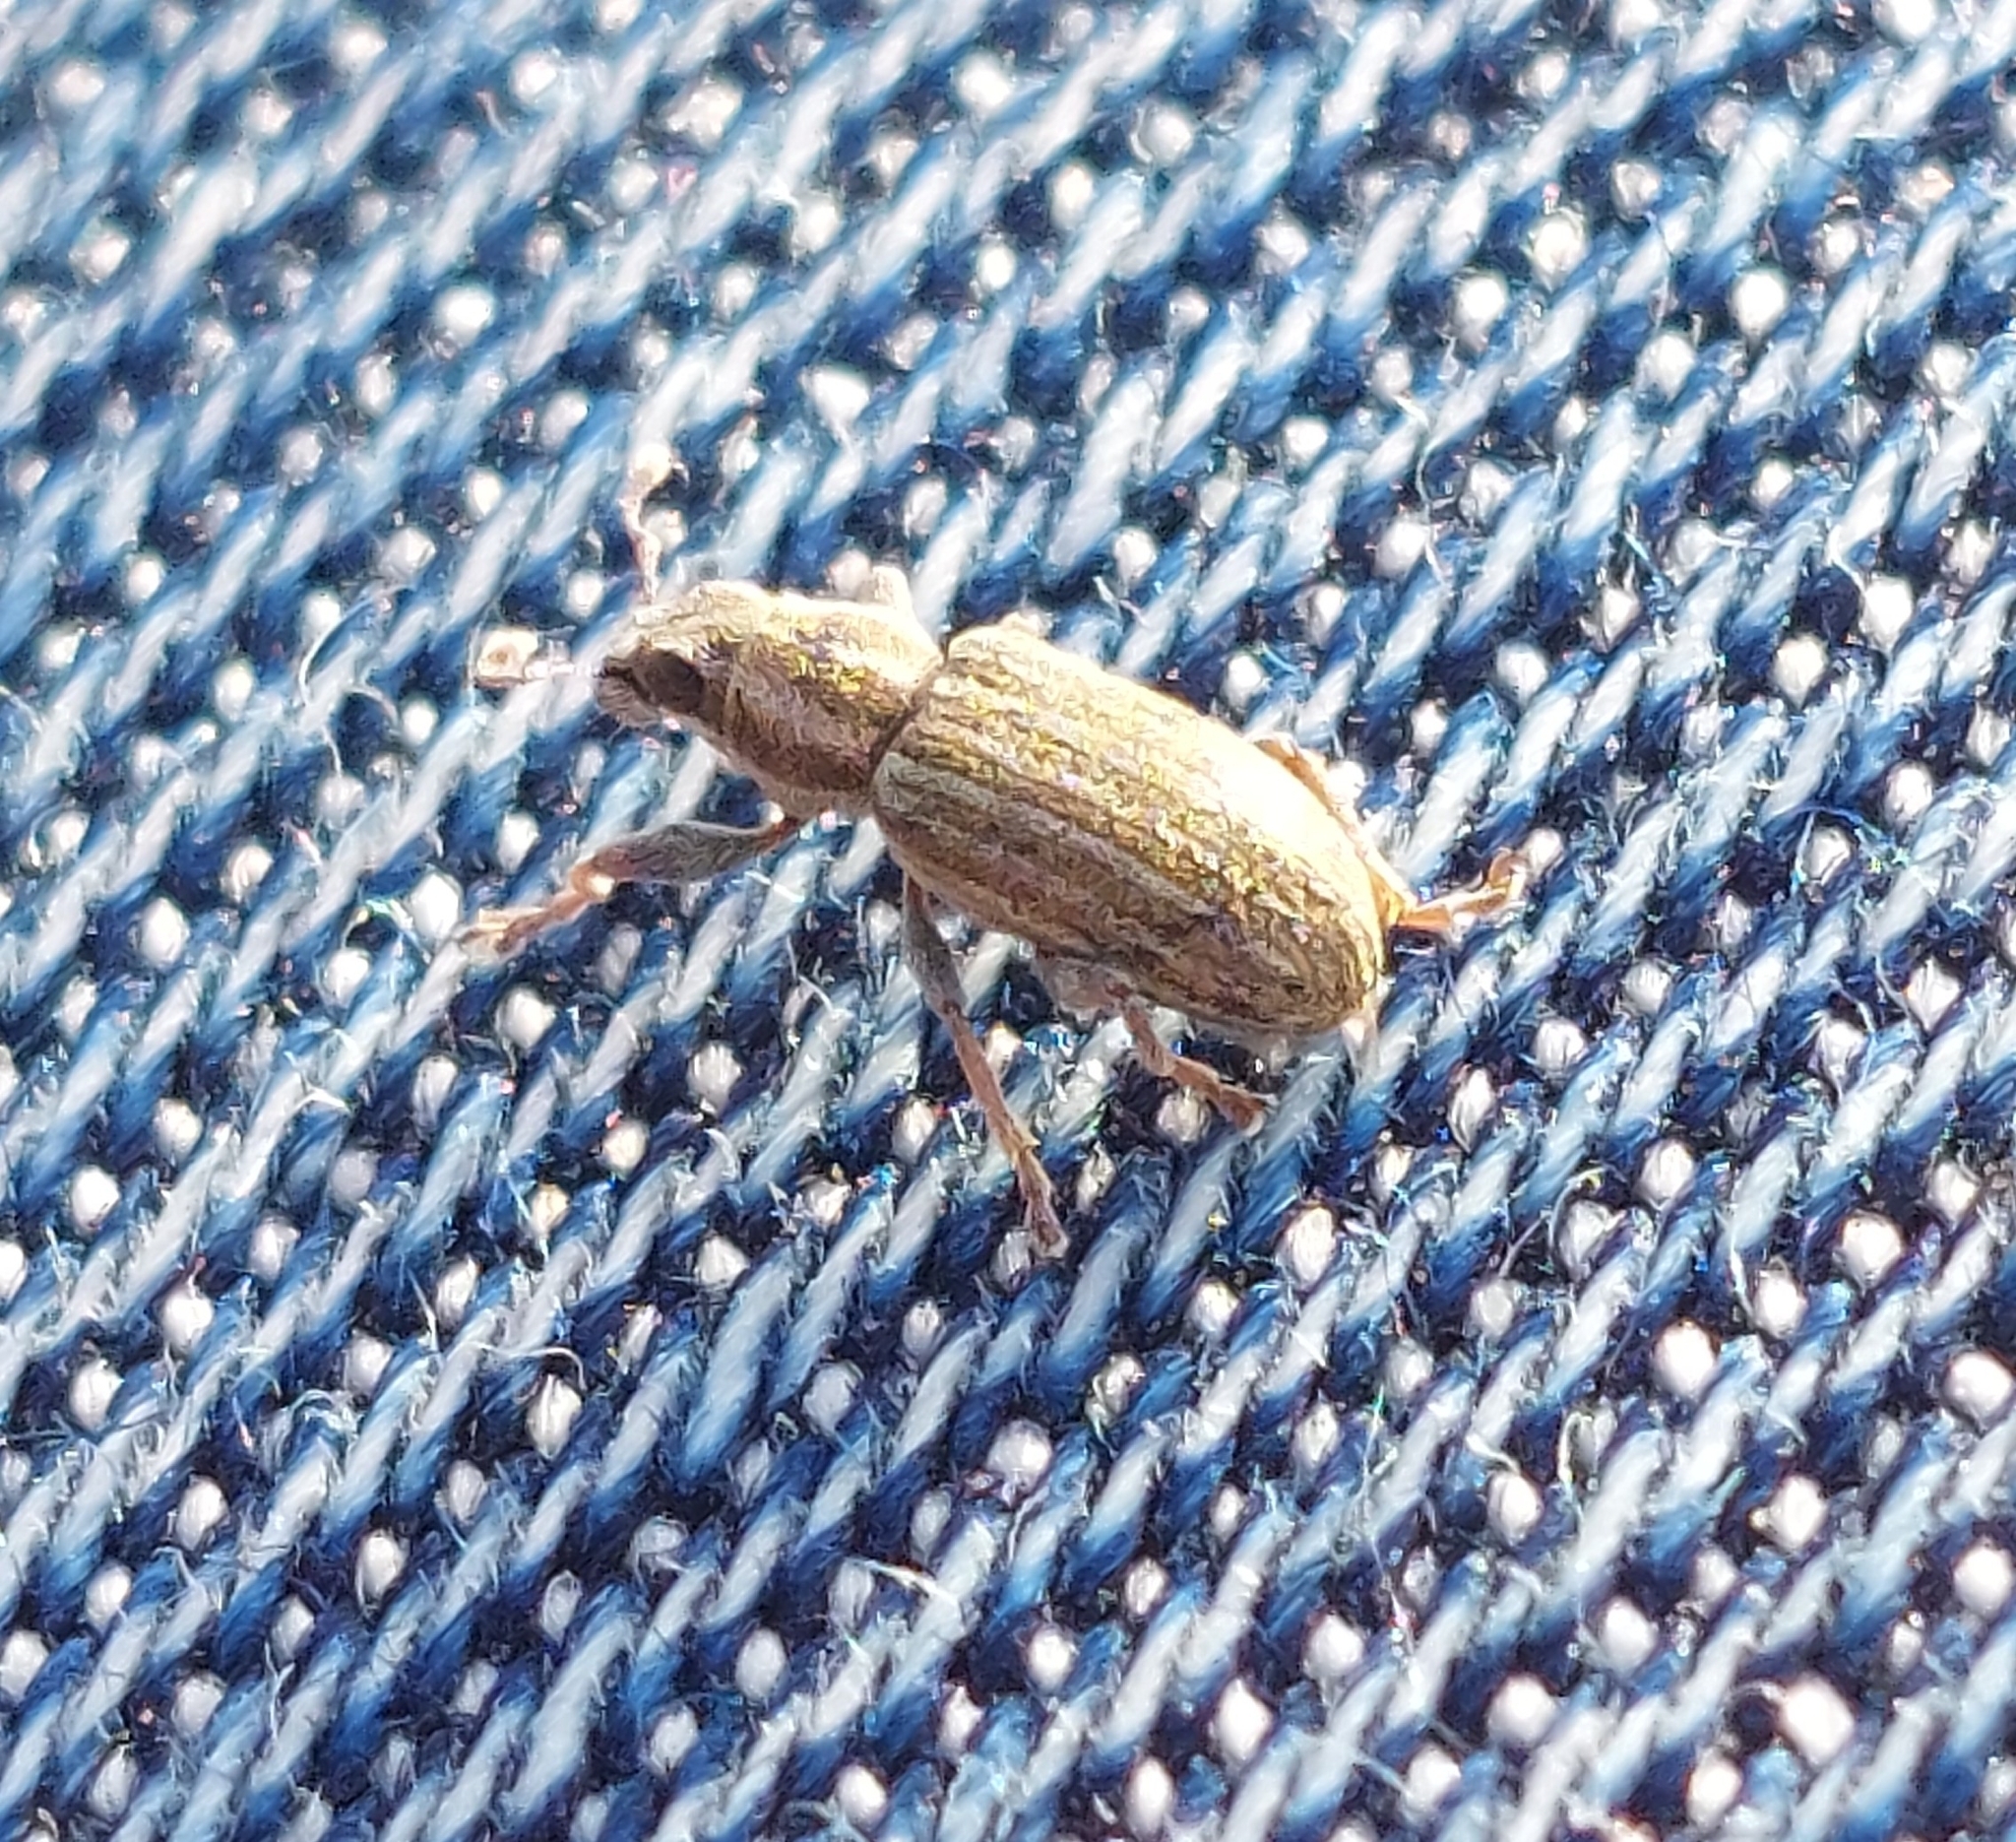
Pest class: pea_leaf_weevil